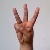
The image shows a hand gesture representing the letter 'W' in Indian Sign Language.